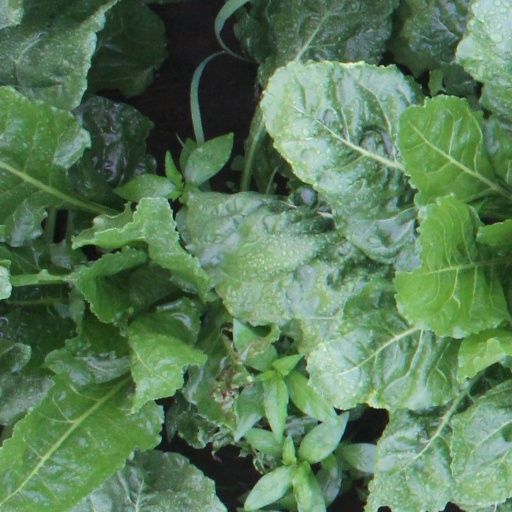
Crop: sugar beet